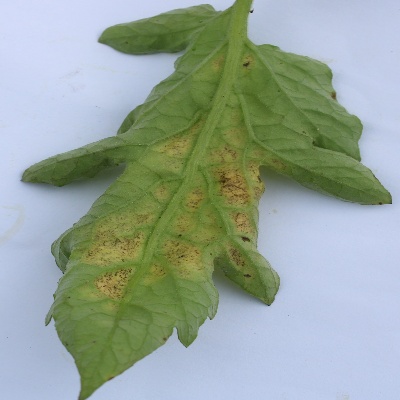
Crop: Tomato
Condition: septoria leaf spot